Hot air balloon

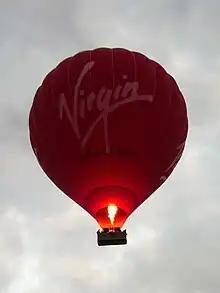
A Virgin hot air balloon flying over Cambridge

The pressure necessary to force the fuel through the line to the burner may be supplied by the vapor pressure of the propane itself, if warm enough, or by the introduction of an inert gas such as nitrogen. Tanks may be preheated with electrical heat tapes to produce sufficient vapor pressure for cold-weather flying. Warmed tanks are usually also wrapped in an insulating blanket to preserve heat during the setup and flight.